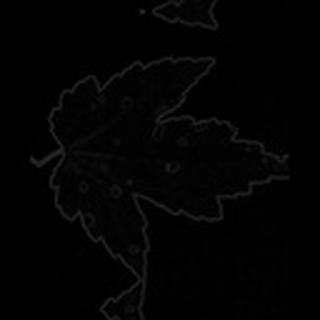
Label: cotton_target_spot